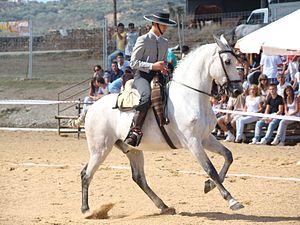
L’Hispano-arabe, ou Aralusian, est un cheval issu de croisements entre la race Pure race espagnole et la race Arabe.